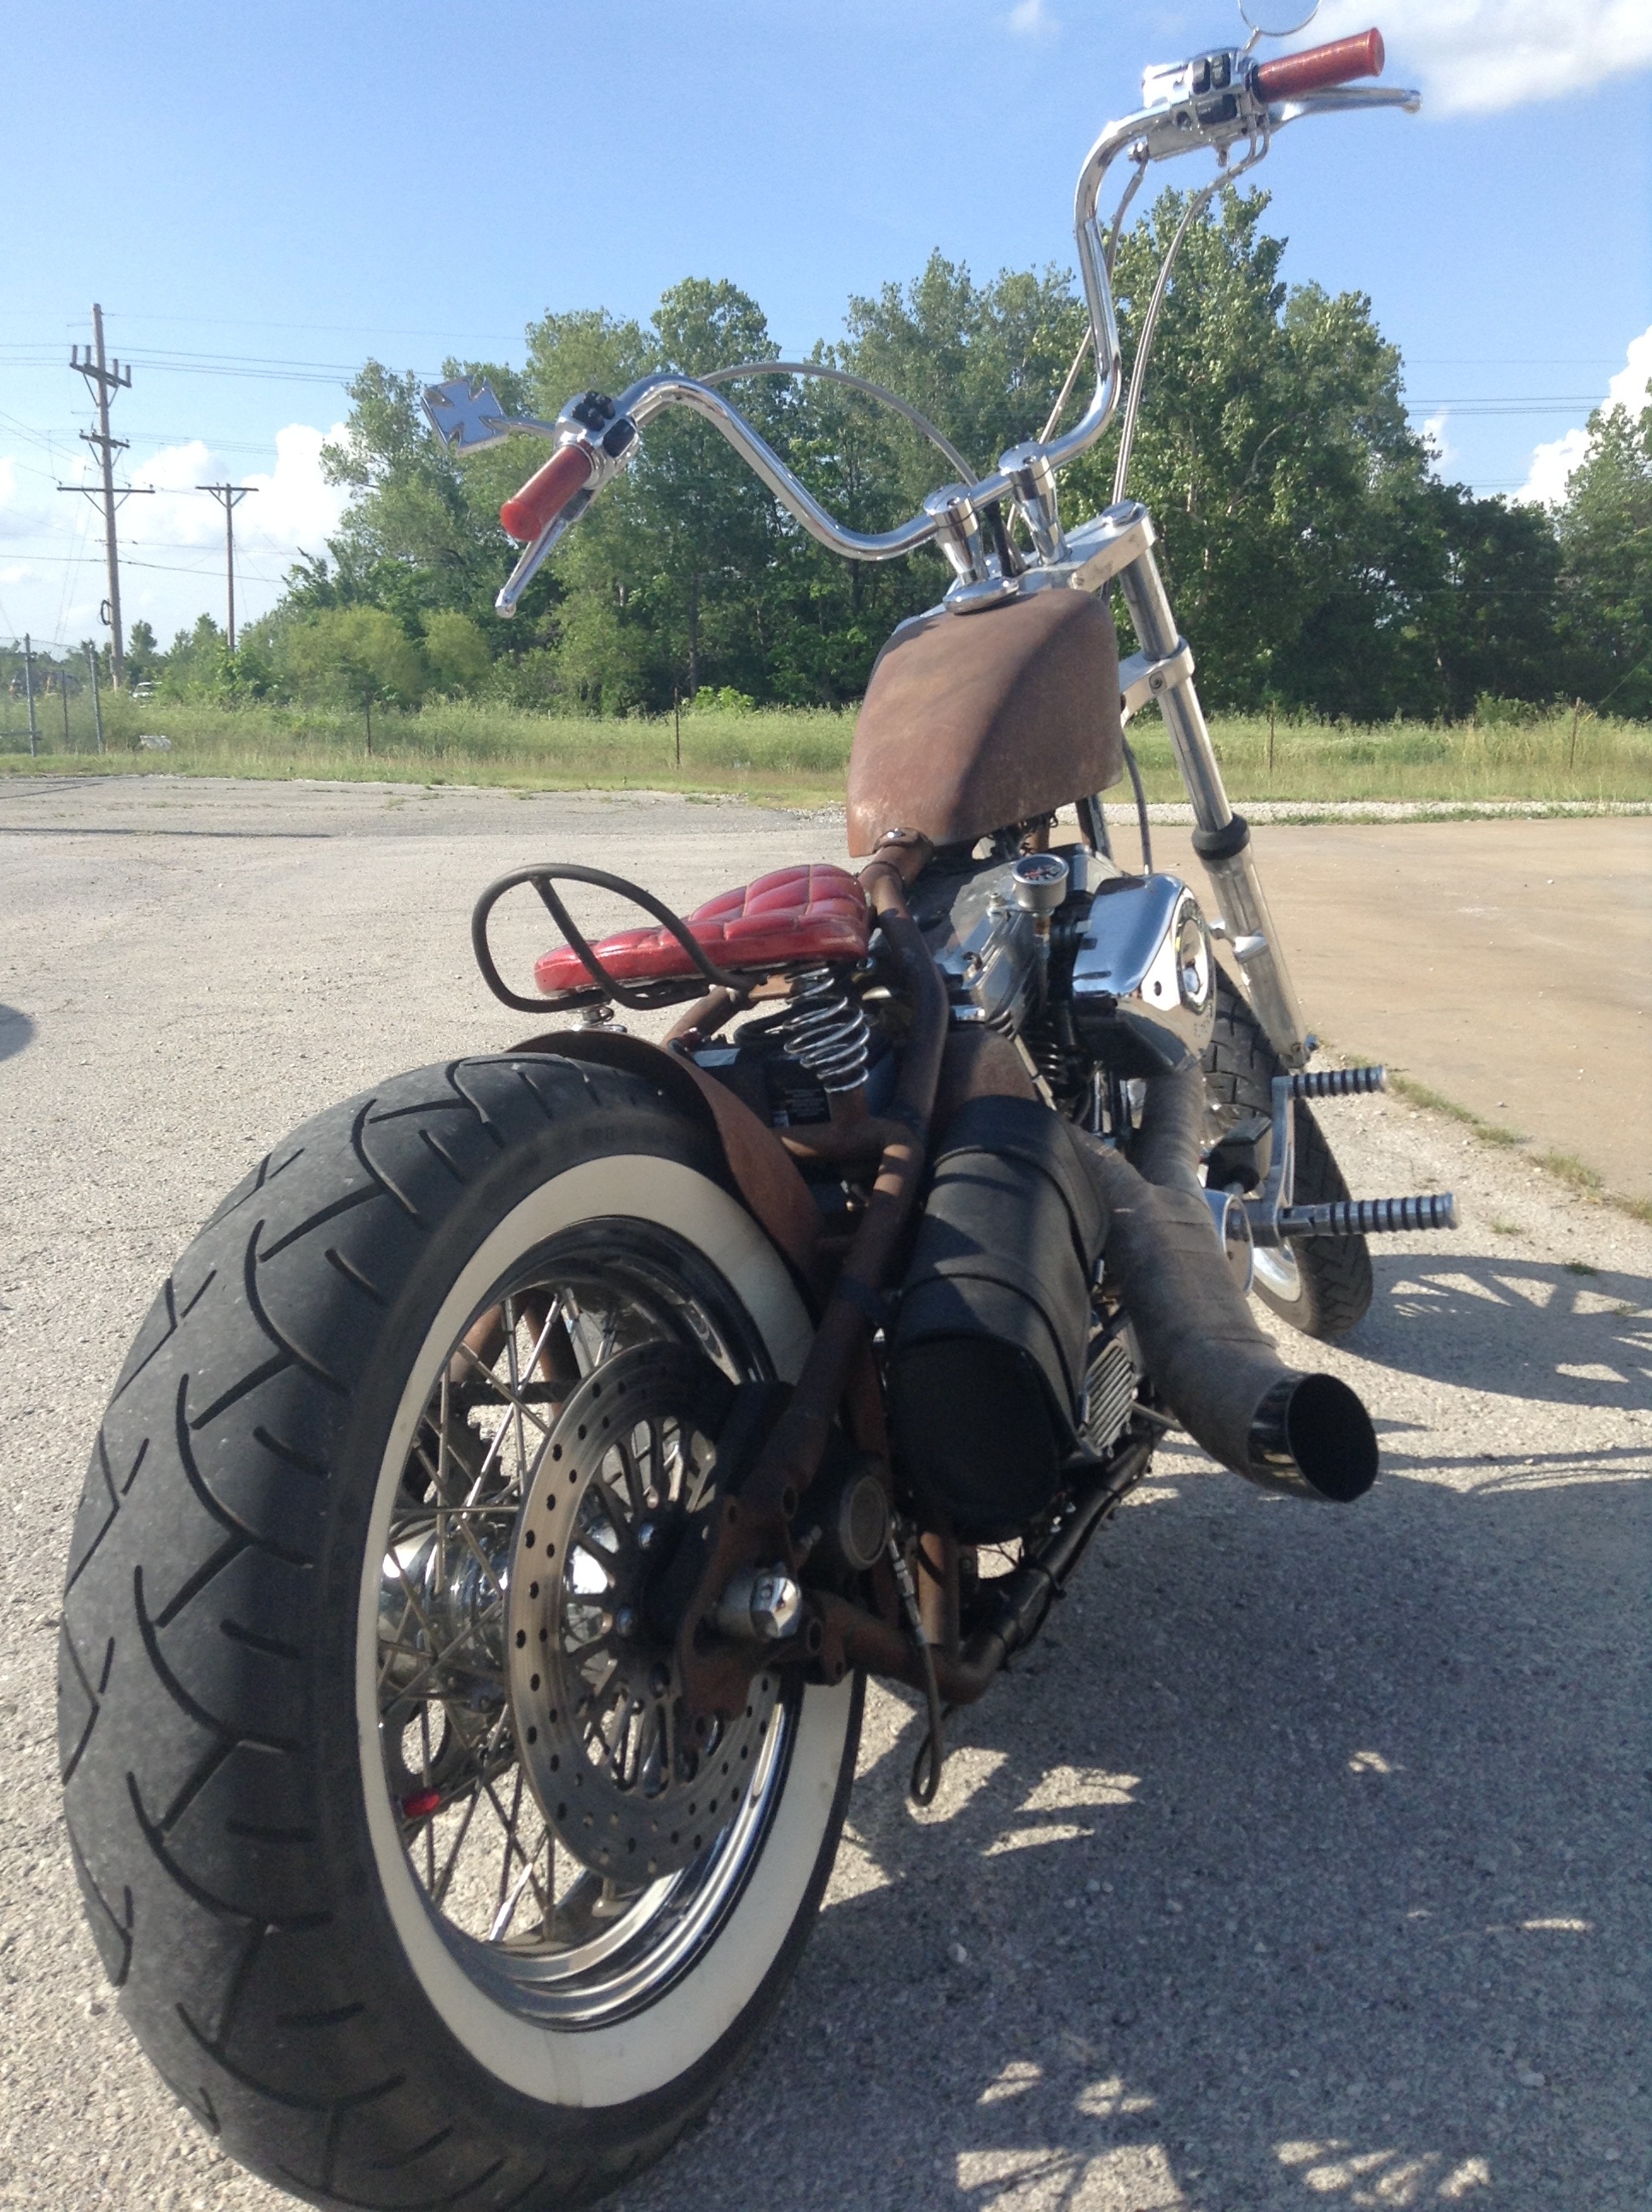
leather, street, wheel, vehicle, motorcycle, ride, rebel, happy, cool, motor, expression, rocker, chopper, biker, motorcycling, old school, supermoto